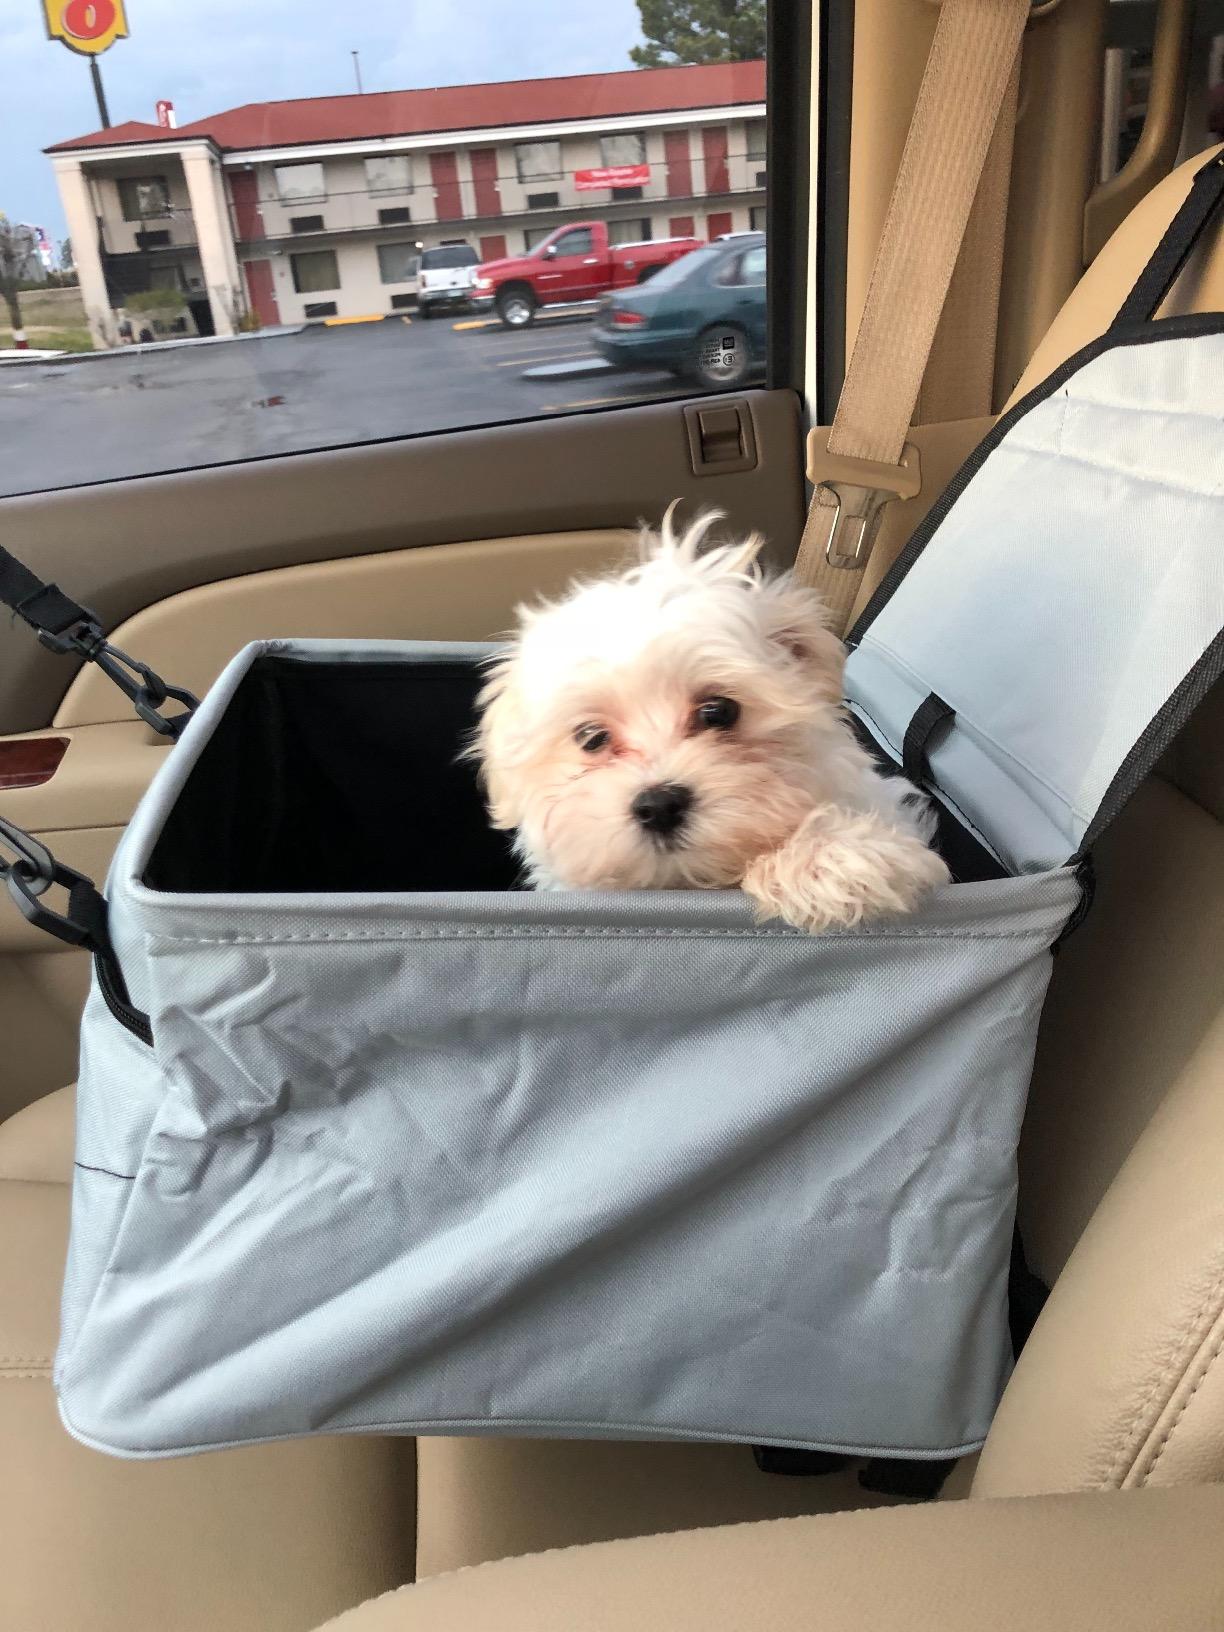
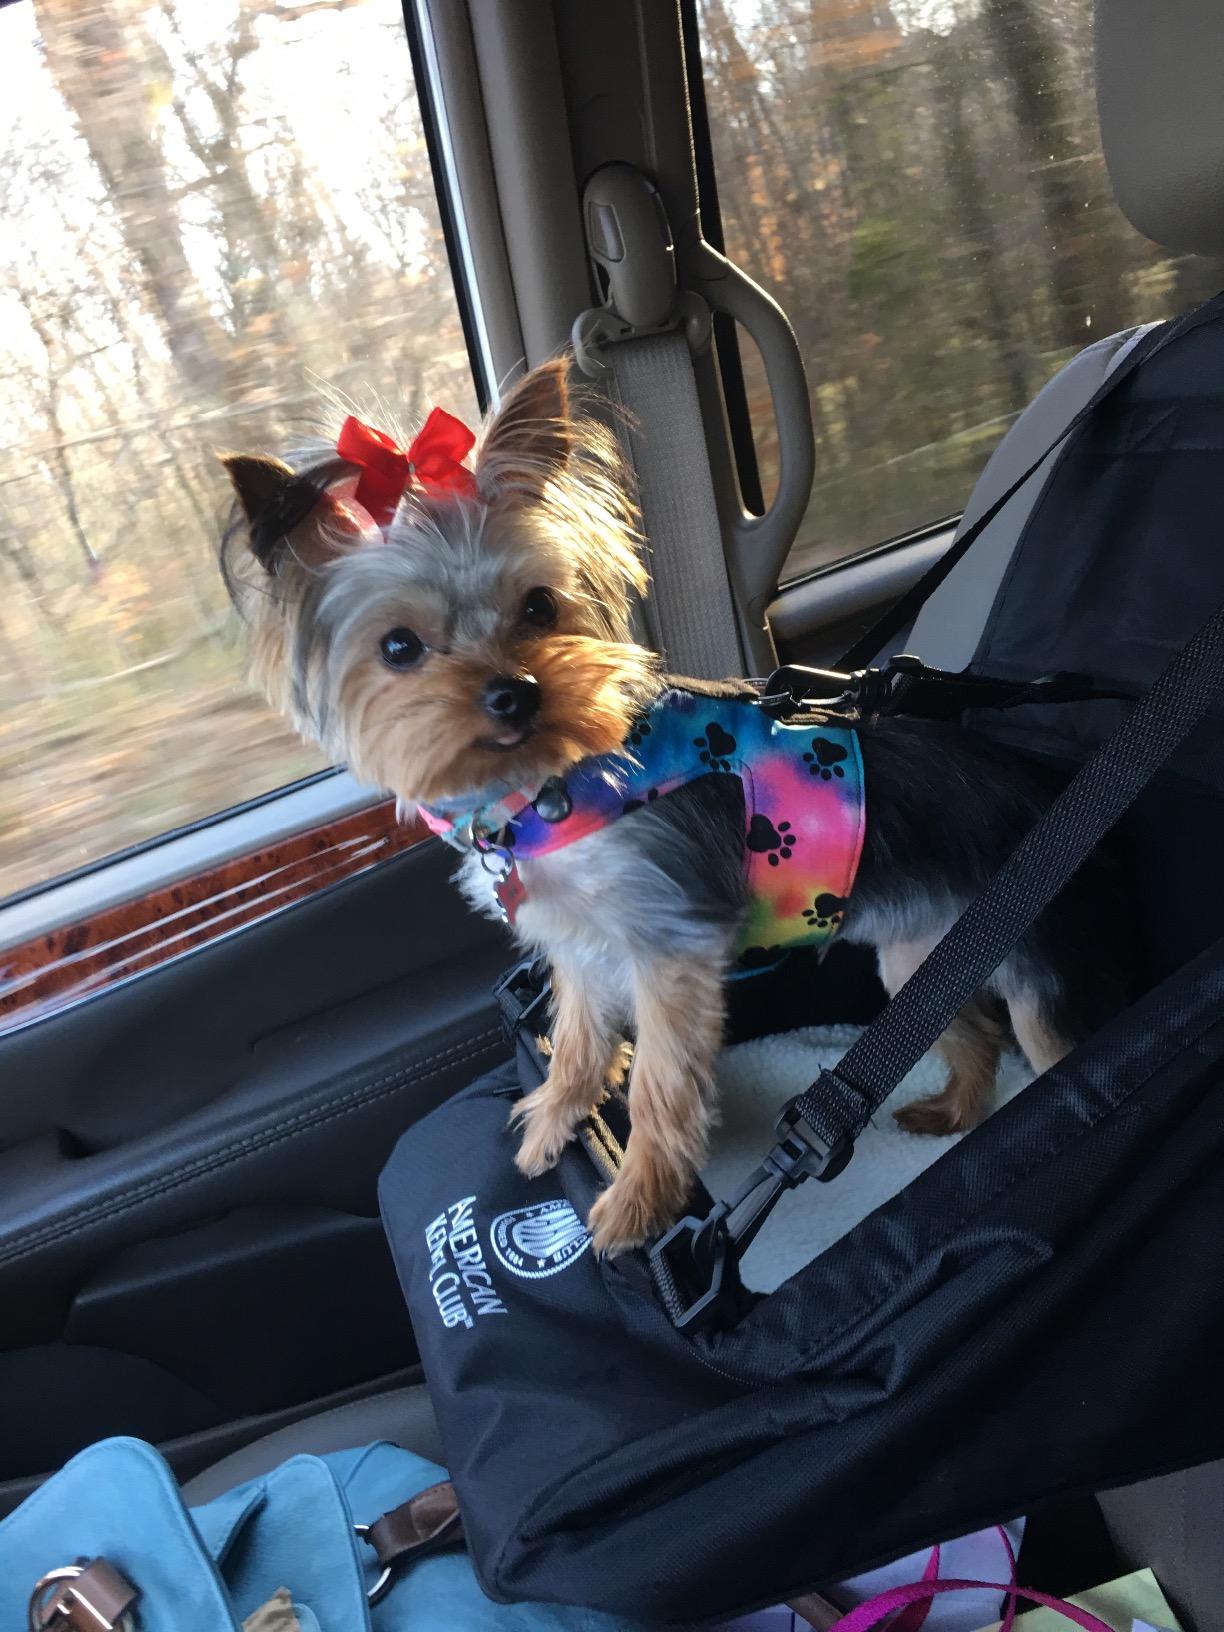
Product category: items_kennel
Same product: no